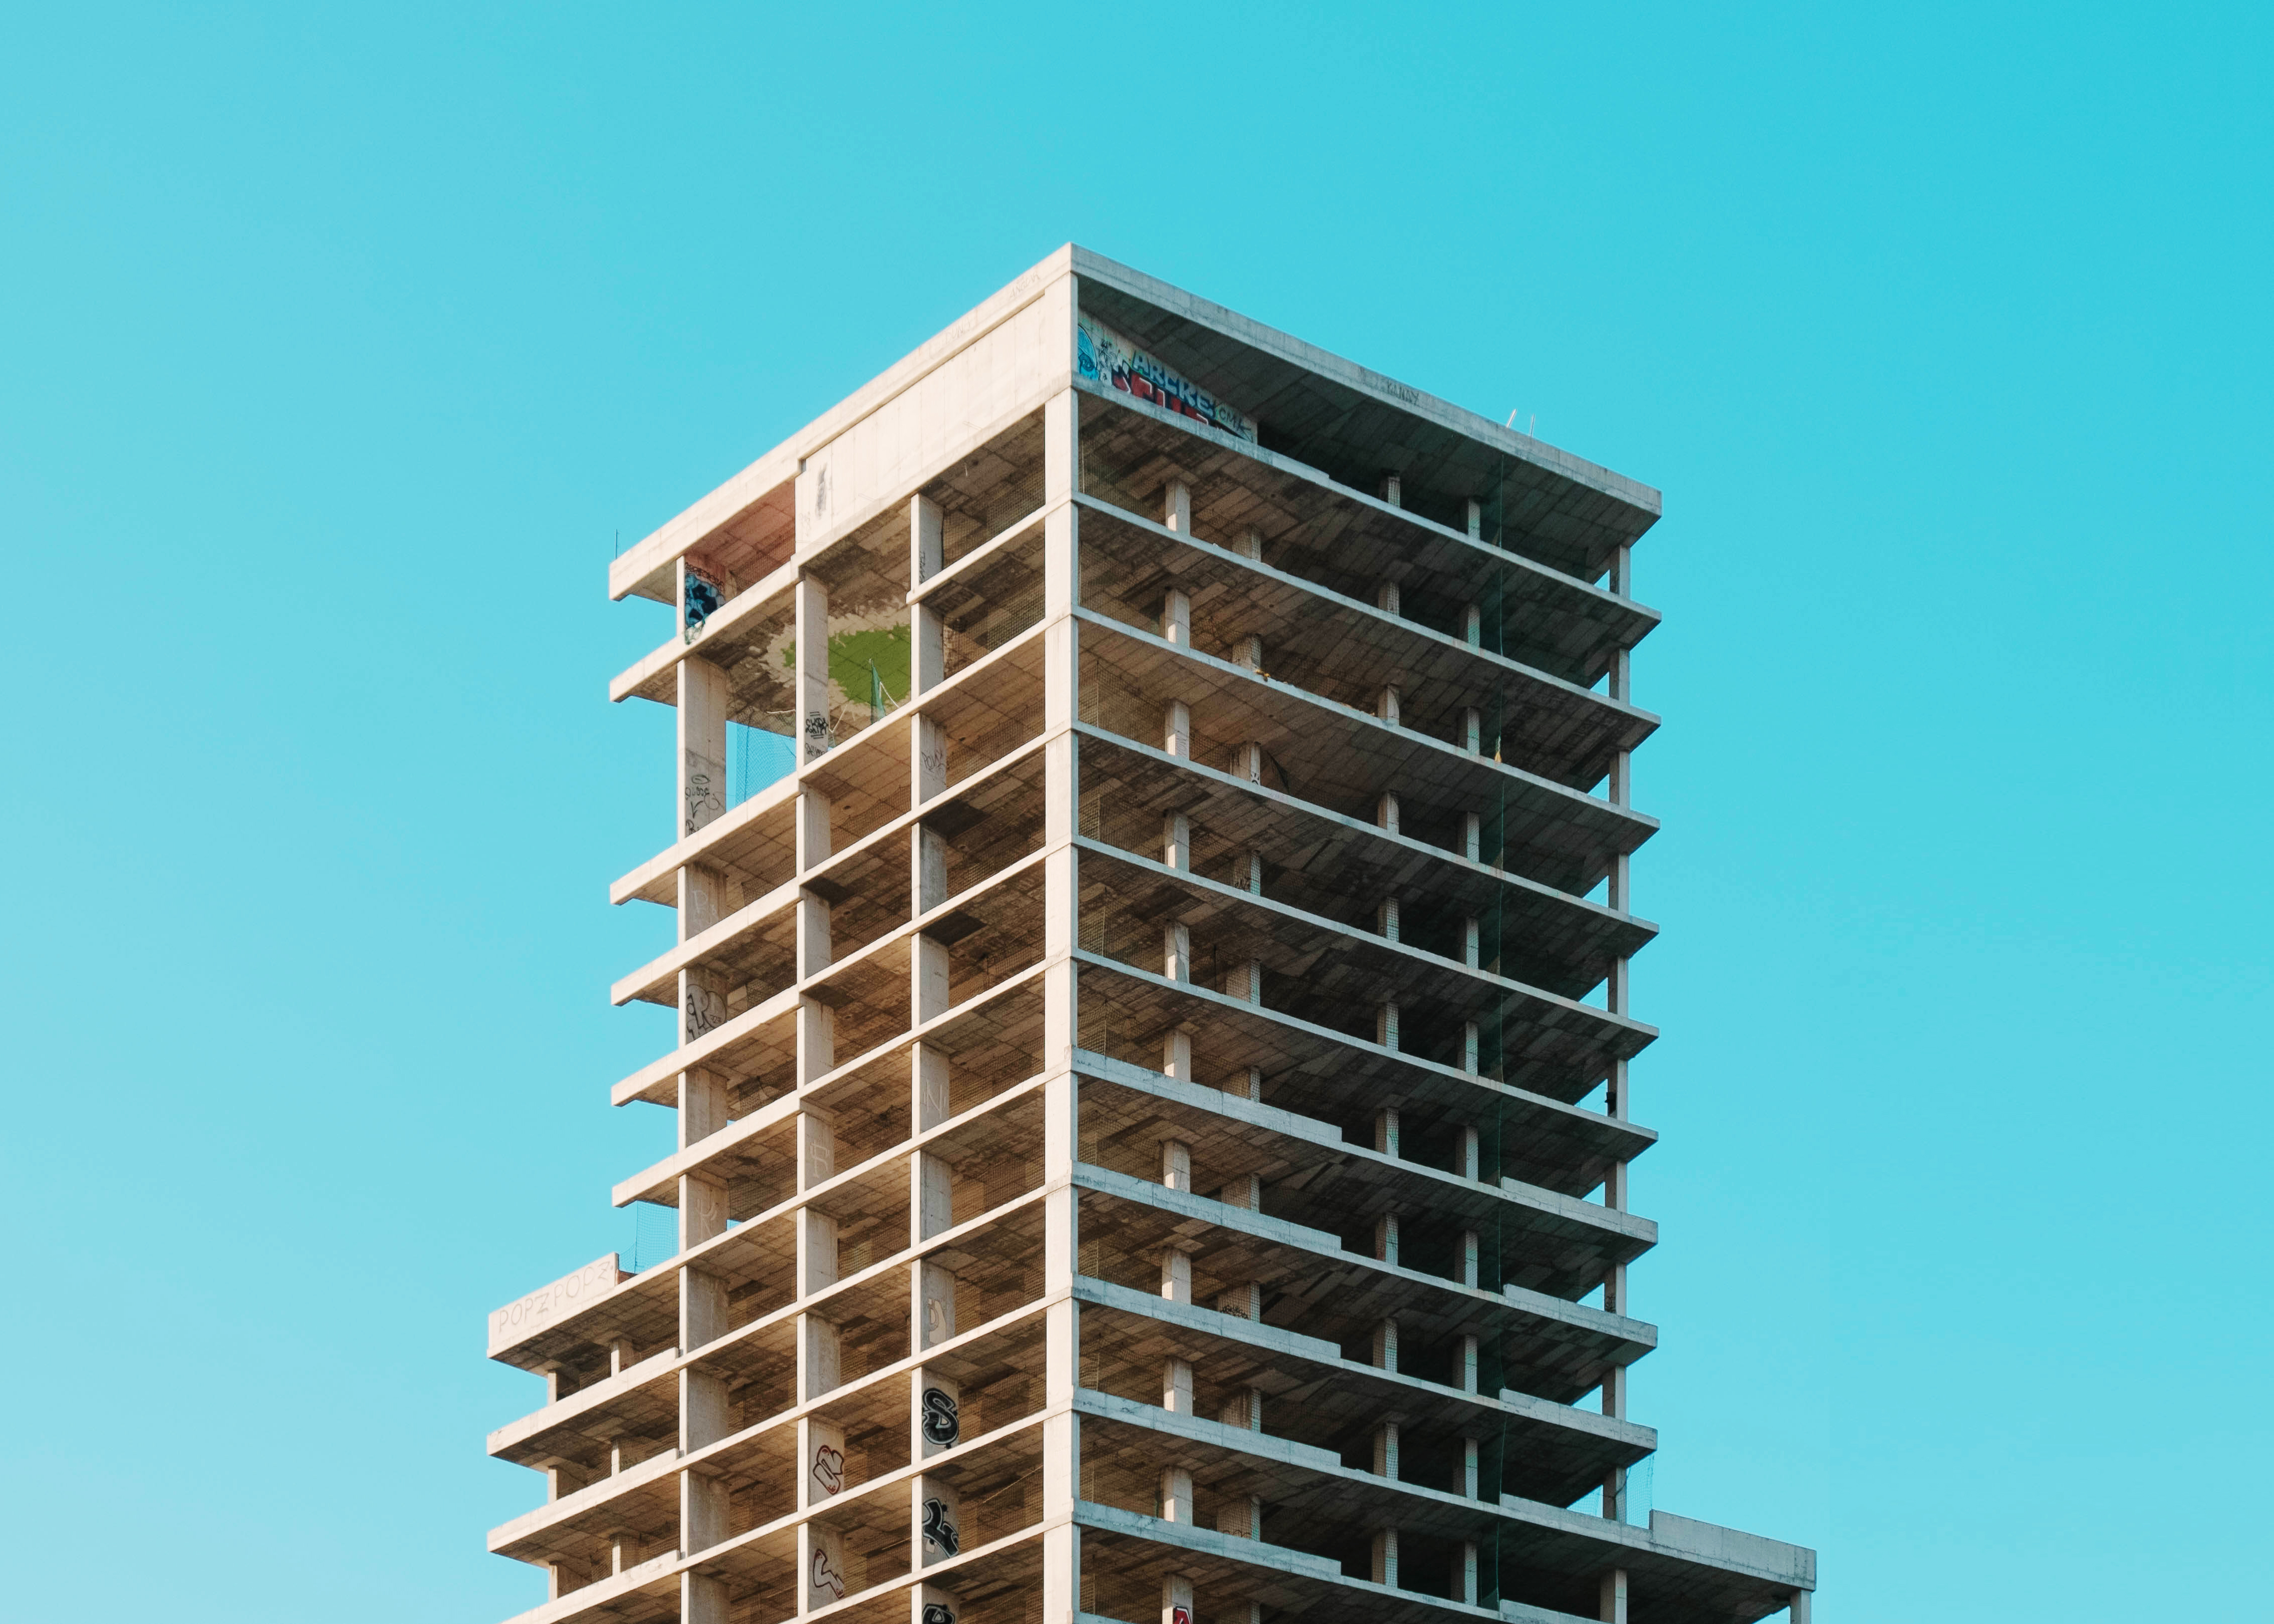
architecture, building, skyscraper, tower, landmark, facade, apartment, tower block, commercial building, condominium, residential area, brutalist architecture